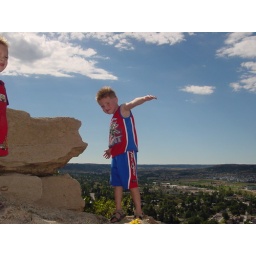
Parley flying high above all the green trees that Brianna said looked like broccoli.